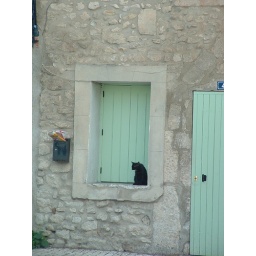
cat in window